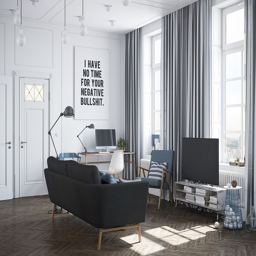
using snarky quotes in stark relief gives the living room a massive personality .